COVID-19 pandemic in India

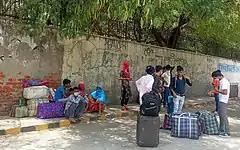
Stranded migrant workers during fourth phase of lockdown in Delhi

On 12 June 2021, Finance Minister Nirmala Sitharaman announced to reduce the GST tax rates on the equipments, medicines, masks, sanitizers etc. which are being using for the treatment of COVID-19.